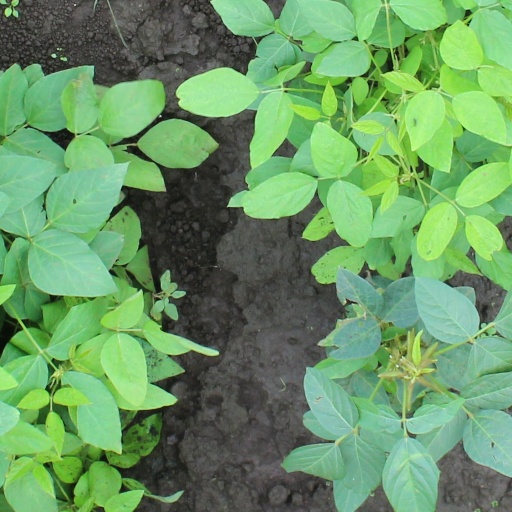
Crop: soybean